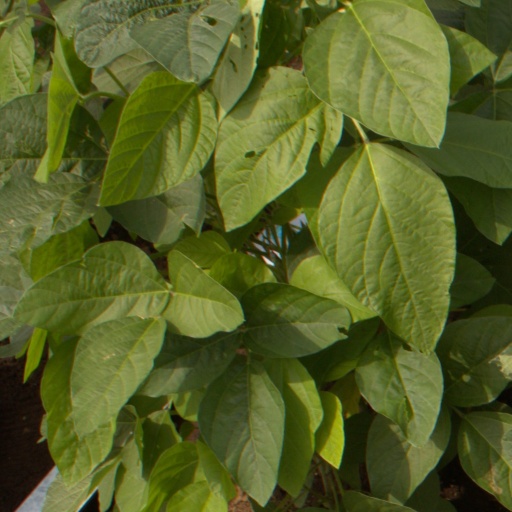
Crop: soybean